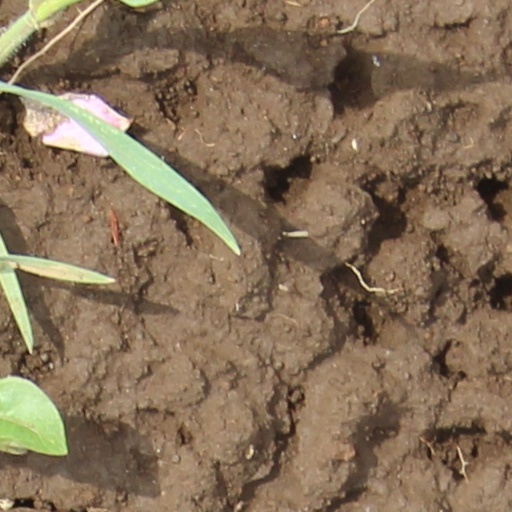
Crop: wheat